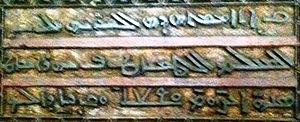
Partie Gauche de la gravure sur bois de l'achèvement de la séparation des sections hommes/femmes de l'église Saint Awtel, Kfarsghab, Liban